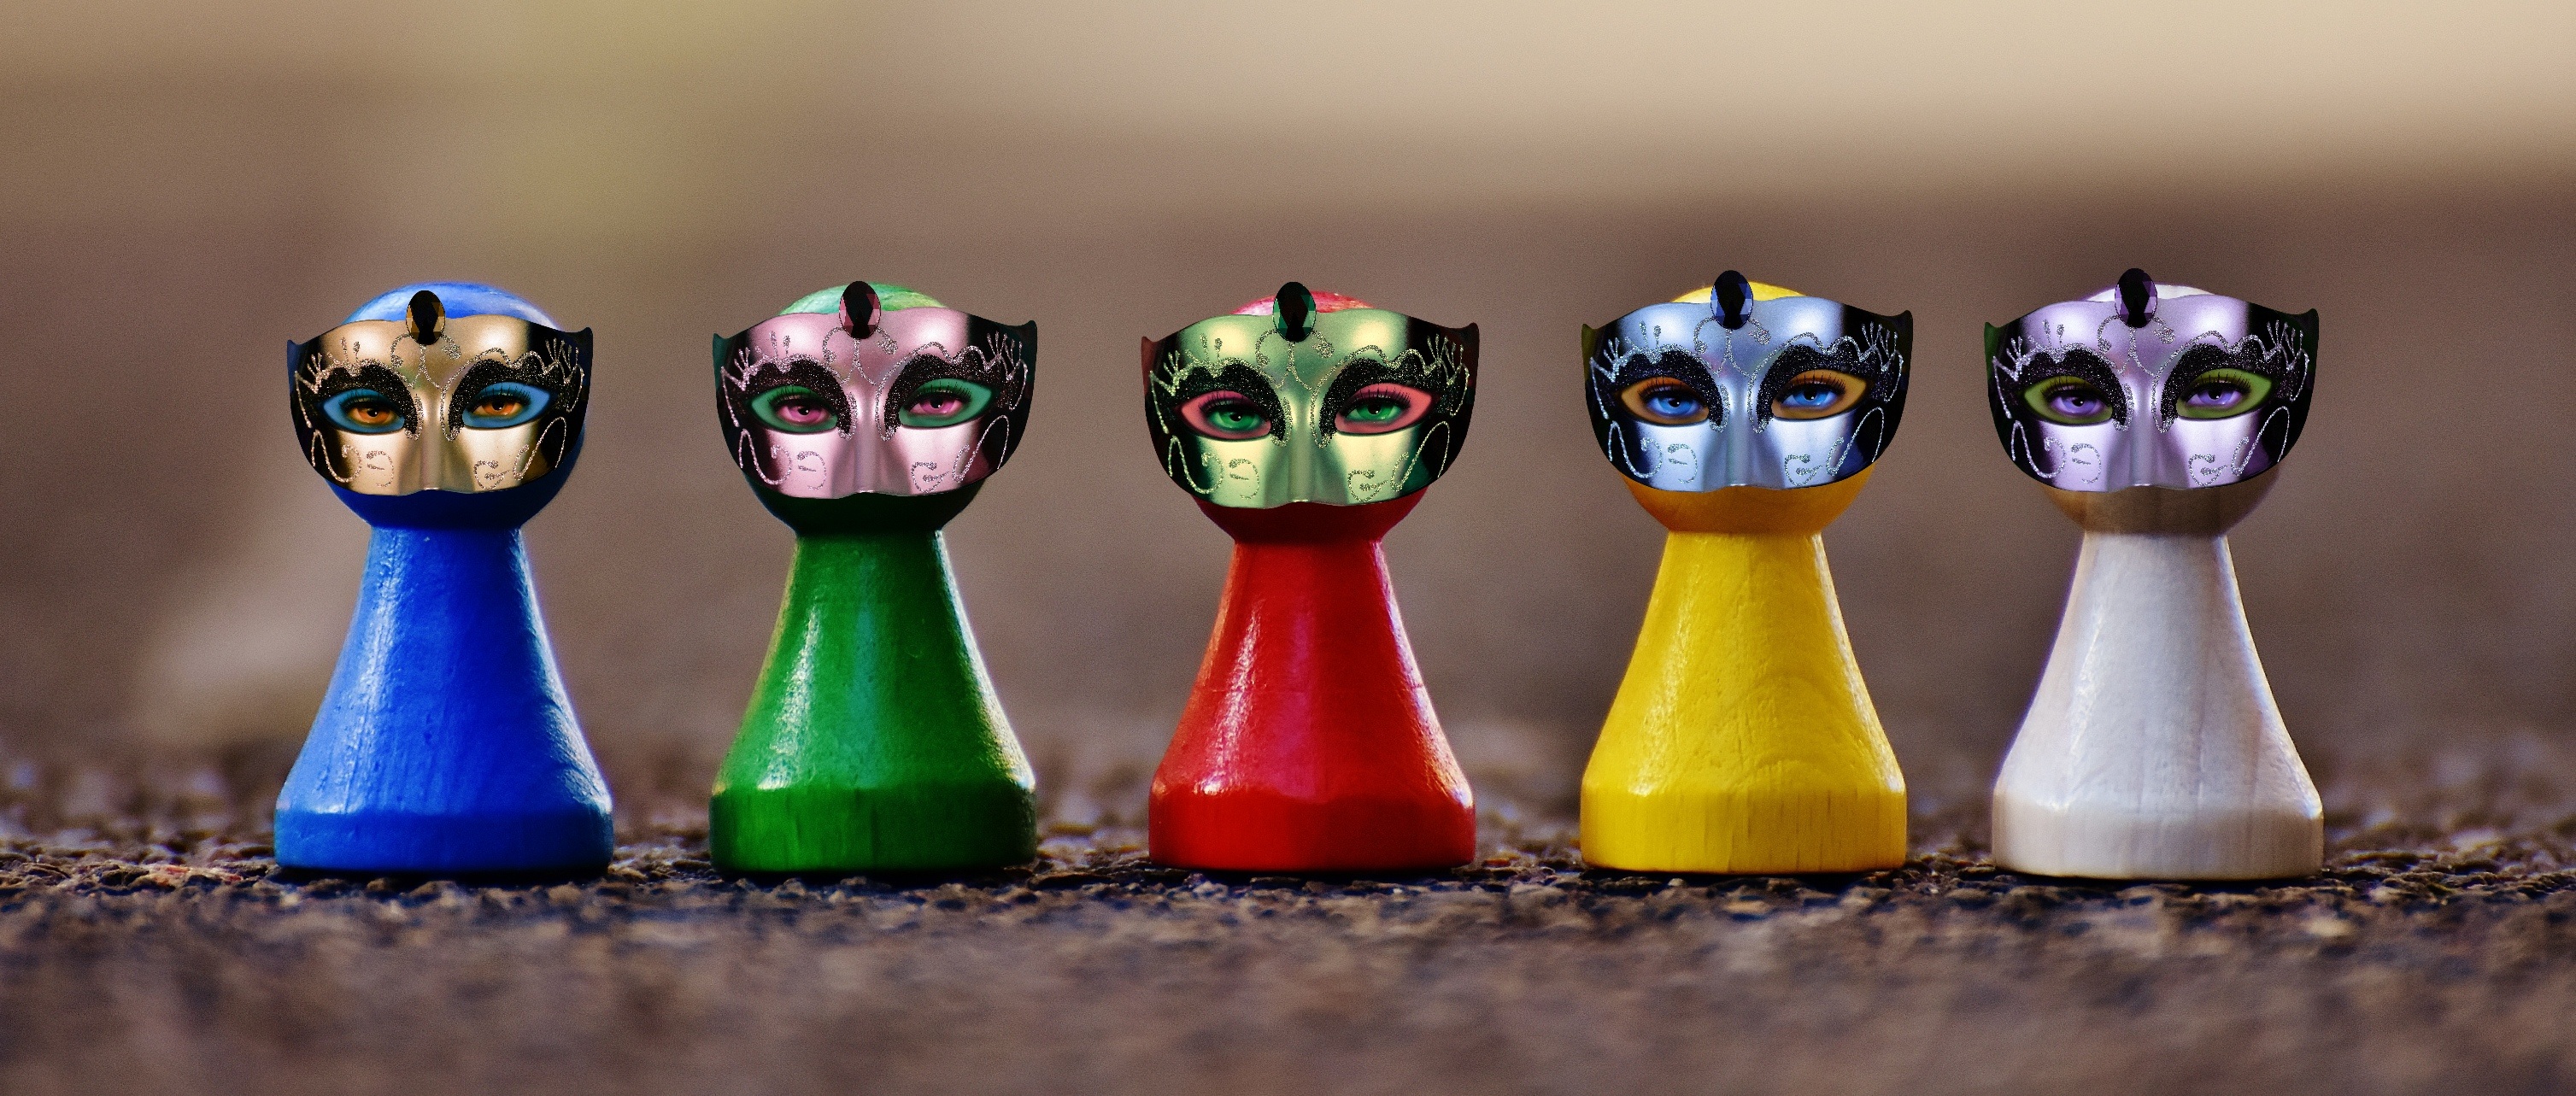
recreation, carnival, toy, board game, sports, chess, funny, masks, games, macro photography, game characters, play stone, indoor games and sports, tabletop game, bowling pin